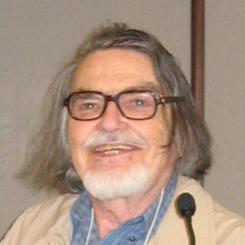
Age: 85